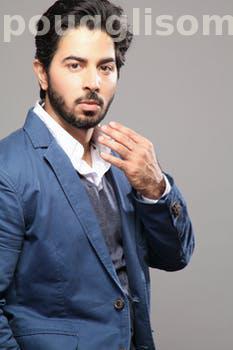
Label: Watermark